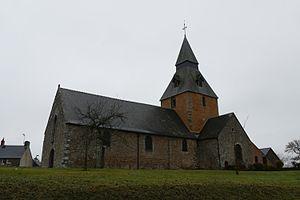
L'église Saint-Pierre-et-Saint-Paul à La Roche-Mabile (Orne, Normandie, France).
La Roche-Mabile est une commune française, située dans le département de l'Orne en région Normandie, peuplée de 157 habitants.
Cet article recense les monuments historiques de l'Orne, en France.